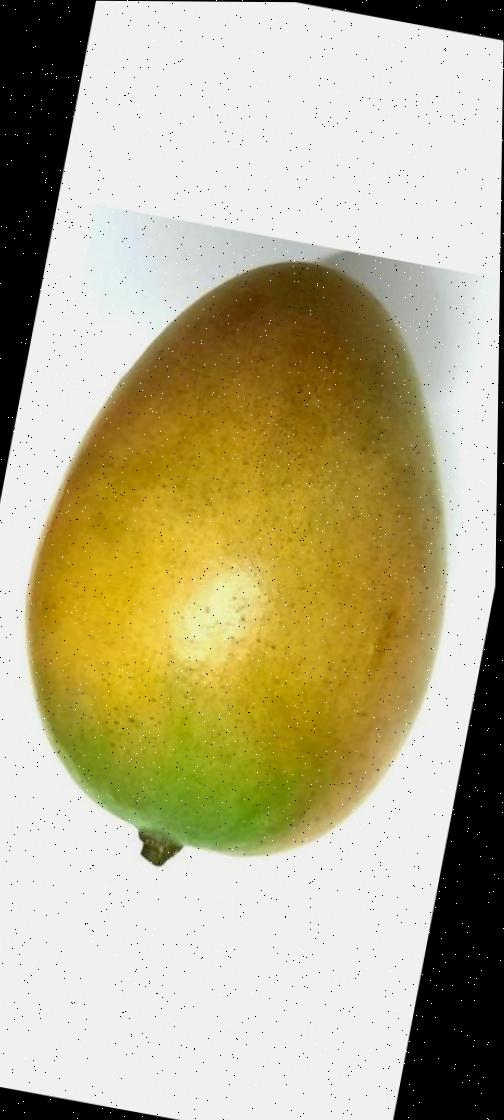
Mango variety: Shada